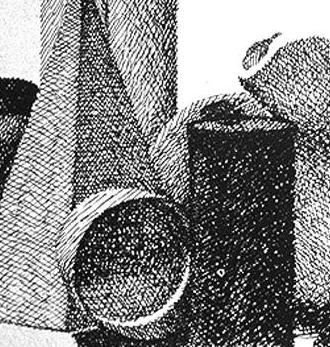
Texture: crosshatched